Hotel Lester-Lester Cafe

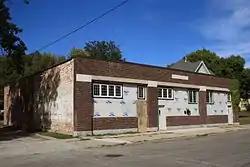

Hotel Lester-Lester Cafe, also known as the Dodge House-Long Branch, is a historic building located in Mason City, Iowa, United States. Its construction, completed in 1915, was a project undertaken by local real estate developer Meir Wolf. Built as a two-story building a block away from the passenger and freight depots of the Chicago and North Western Railroad and the Chicago Great Western Railway. The building was intended as a railroad hotel, allowing passengers and rail employees to avoid the six- to eight-block trip downtown. It is the only remaining railroad hotel left in Mason City. Hotel guests stayed in the 29 rooms on the second floor, and three commercial spaces on the first floor were occupied by a variety of restaurants, grocery stores and barbershops. Its most famous guest was track star Jesse Owens, who was in town in December 1937 for a basketball exhibition. He could not stay at the other hotels in town because of his race. In 1975, The hotel was renamed the Dodge House, with the Long Branch Saloon replacing the former café. By that time it was largely used as a rooming house, and it was used to house the homeless. The building was listed on the National Register of Historic Places in 2002.